US imperialism

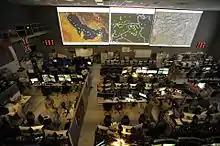
Combined Air and Space Operations Center (CAOC) at Al Udeid Air Base in Qatar, 2015

A variety of factors converged during the "New Imperialism" of the late 19th century, when the United States and the other great powers rapidly expanded their overseas territorial possessions. One of these factors was the prevalence of overt racism, notably John Fiske's conception of "Anglo-Saxon" racial superiority and Josiah Strong's call to "civilize and Christianize." The concepts were manifestations of a growing Social Darwinism and racism in some schools of American political thought.